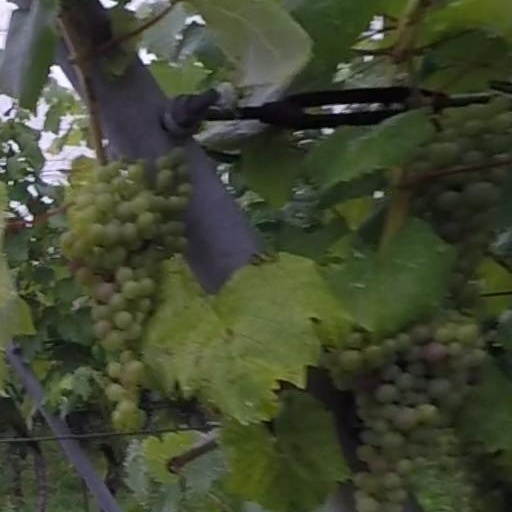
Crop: grape